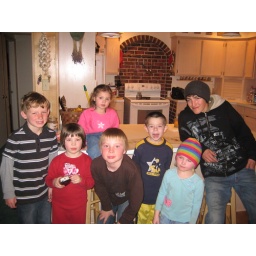
Austin, Savanah, Holly (back), Zach, Dylan, Madyson, and Tyler standing in front of Jodi's kitchen in Idaho